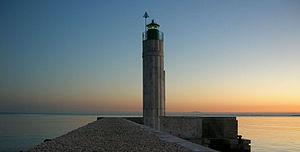
Le phare de Manfredonia (Molo di Levante) est un phare situé sur l'extrémité du mole est du port de Manfredonia, dans la région des Pouilles en Italie. Il est géré par la Marina Militare.